Château des ducs de Savoie

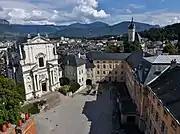
General view of the château courtyard from the half-round tower; on the left is the Sainte-Chapelle, and on the right is the Midi wing.

After the capital of the States of Savoie was transferred from Chambéry to Turin in 1563, the château remained a ducal residence and administrative headquarters. It housed the Chambre des Comptes, the Government of Savoie, and the Intendance Générale.